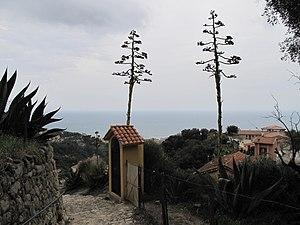
Station du chemin de Croix sur le chemin du Rosaire d'accès au monastère de l'Annonciade à Menton
Le monastère de l'Annonciade est un monastère construit sur une colline dominant la ville de Menton.